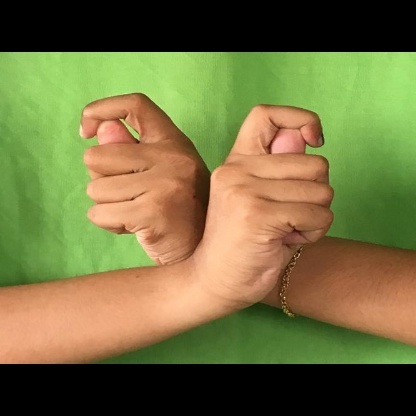
Mudra: Berunda